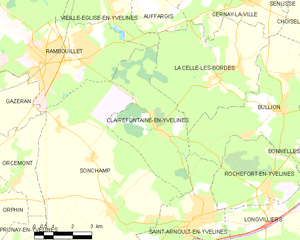
Carte des communes françaises Clairefontaine-en-Yvelines